Stockholmsgade

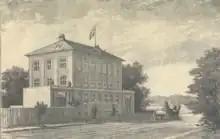
The new Pharmaceutical College in Stockholmsgade

In 1889–90, a plan was finally made for the layout of streets in the triangular area between the park, Øster Farimagsgade and Dag Hammarskjölds Allé. The new square Sølvtorvet on Sølvgade was established on the same occasion. Many of the buildings were high-end apartment buildings for the bourgeoisie. Lørups Ridehus, an equestrian centre, was built by Carl Albert Lørup in 1891. The complex included stables for 80 horses. The building was also used as a venue for events such as political meetings and society weddings. Viggo Hørup gave many of his speeches at Lørups Ridehus. The building was demolished in 1931 and replaced by a modern apartment building.